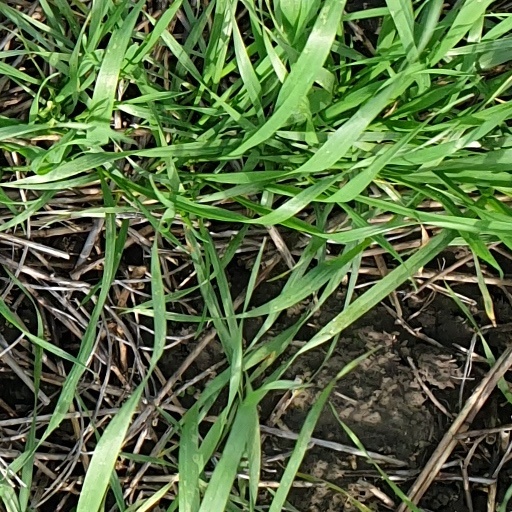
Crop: wheat